Imperial College Boat Club

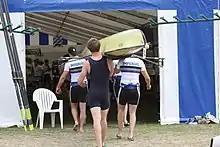
Henley Royal Regatta 2010

Until 2008, the head coach was Simon Cox who, after taking over from Simon Dennis in 2005, went on to coach the Henley Royal Regatta winning crew in 2006, before taking up a position with Swiss Rowing. His replacement was Olympic Gold Medallist Steve Trapmore who coached the club until September 2010, when he moved on to coach Cambridge University Boat Club. Don McLachlan took over from 2010 until leaving in April 2013 to become lead coach at Rowing Ireland, just before the club won Henley Royal Regatta again a few months later.